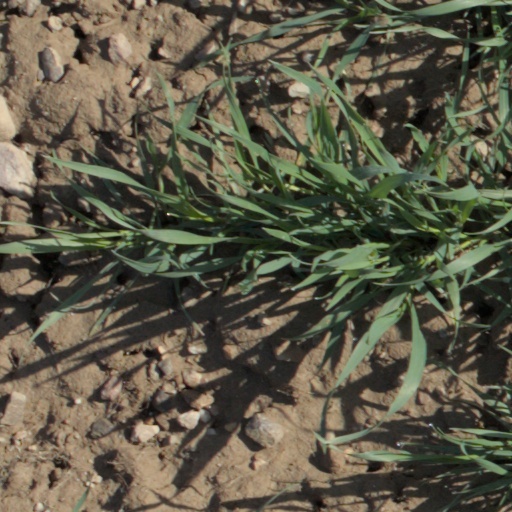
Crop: wheat